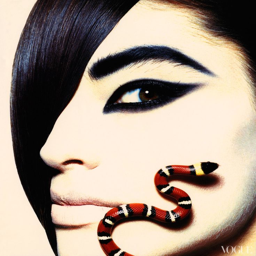
vogue this image illustrated an article on a smoky , sultry , monarch - inspired beauty look .